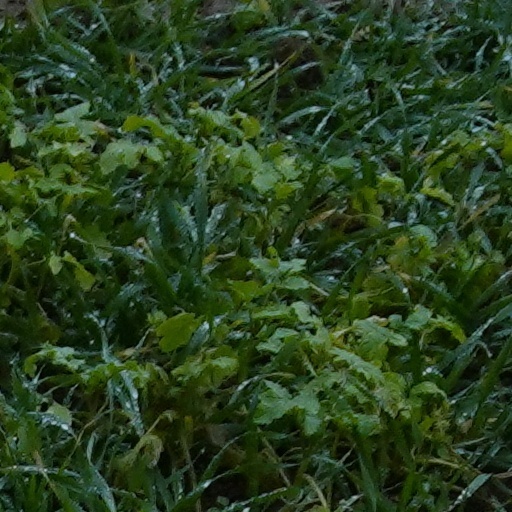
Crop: wheat